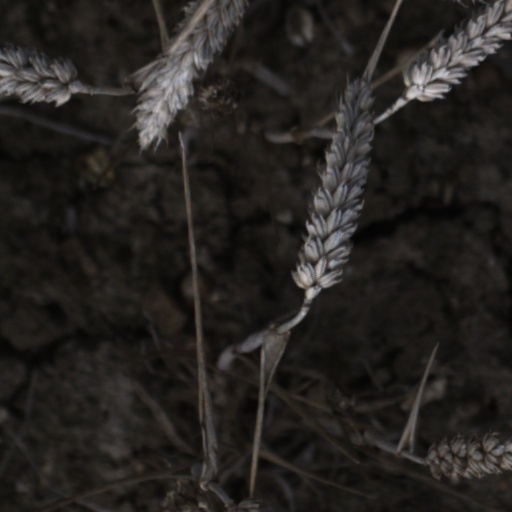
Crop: wheat